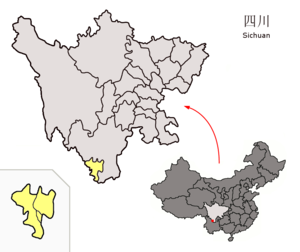
Panzhihua est une ville de la province du Sichuan en Chine. Sa population est de 502 500 habitants. Elle a été fondée en 1966 sur un méandre du Yangzi Jiang. Tandis que le reste du pays sortait de l'agitation de la Révolution culturelle, une ville moderne a été construite par de nouveaux colons attirés par ce site riche en minerais et par les emplois proposés par la compagnie minière. Aujourd'hui, une communauté multi-ethnique travaille dans les mines à ciel ouvert parmi les plus sûres du pays.